Victory Day Parades

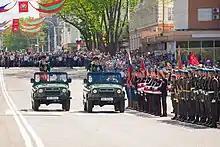
A Victory Day parade in Tiraspol, 2017.

To symbolize its Russian heritage, the authorities in the breakaway Donetsk People's Republic held its first parade in 2015. The inaugural parade was held at Artem Street on Lenin Square and was criticized by the Organization for Security and Co-operation in Europe for violating the Minsk Protocol. It includes troops from the United Armed Forces of Novorossiya.